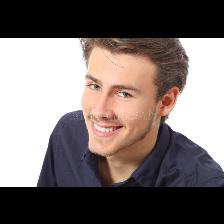
Label: Human